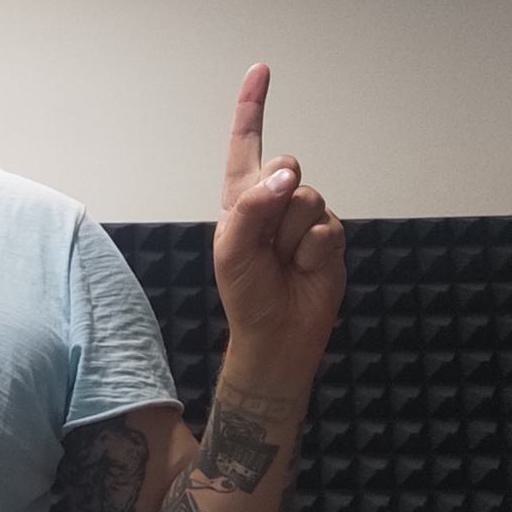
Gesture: one